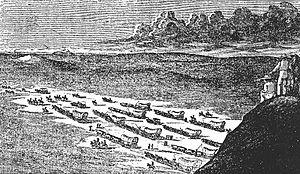
Jedediah Strong Smith était un trappeur, explorateur et commerçant de fourrures américain. Il est considéré comme l'un des plus importants Mountain men de la conquête de l'Ouest. Il fut le premier « Blanc » connu à explorer la route à travers les montagnes Rocheuses vers la Californie par le désert des Mojaves et plus tard à traverser les montagnes de la chaîne côtière californienne pour atteindre l'Oregon au sud. Selon Maurice Sullivan : Smith fut le premier Blanc à traverser le futur Nevada, le premier à traverser l'Utah du nord au sud et de l'ouest à l'est ; le premier Américain à pénétrer en Californie par voie terrestre, manifestant ainsi que la région avait changé de mains ; le premier Blanc à escalader la Sierra Nevada, et le premier à explorer l'arrière-pays de la côte du Pacifique, de San Diego aux rives du Columbia.